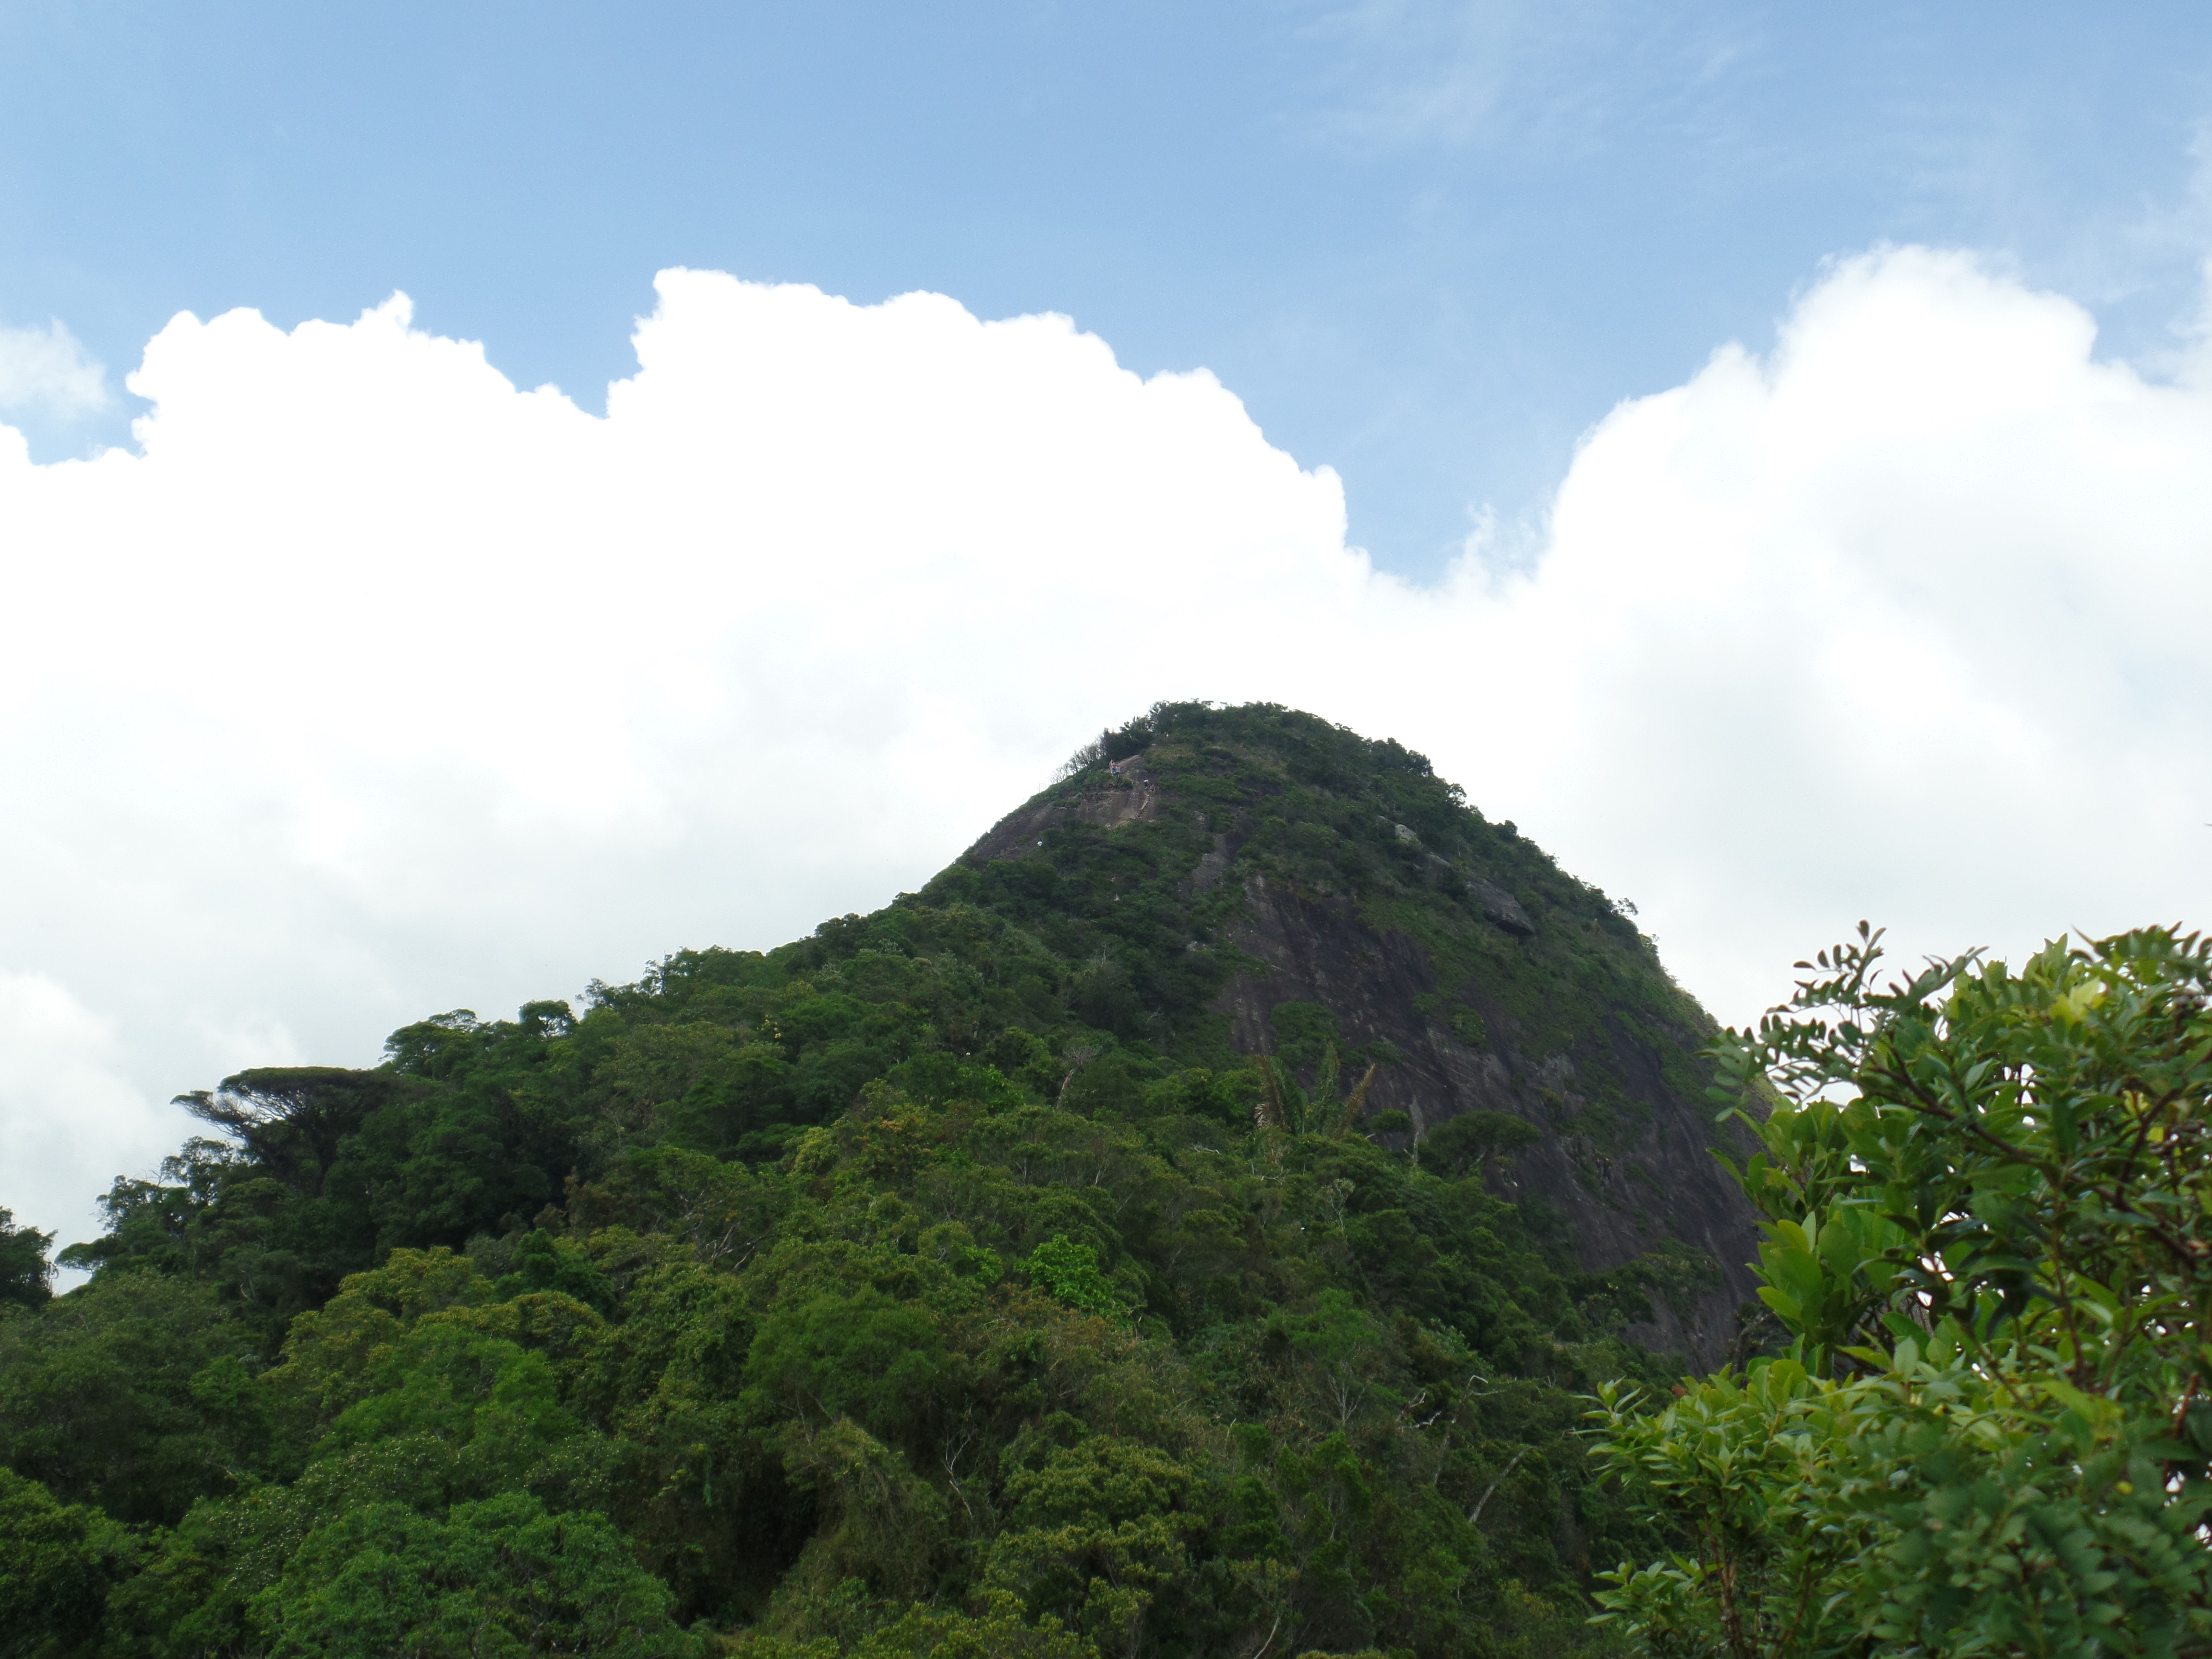
tree, forest, mountain, cloud, sky, hill, mountain range, cliff, jungle, terrain, ridge, rio de janeiro, vegetation, rainforest, plateau, ecosystem, landform, hill station, tijuca forest, geographical feature, mountainous landforms